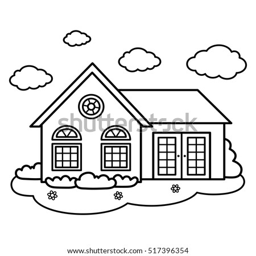
black and white illustration of a house .